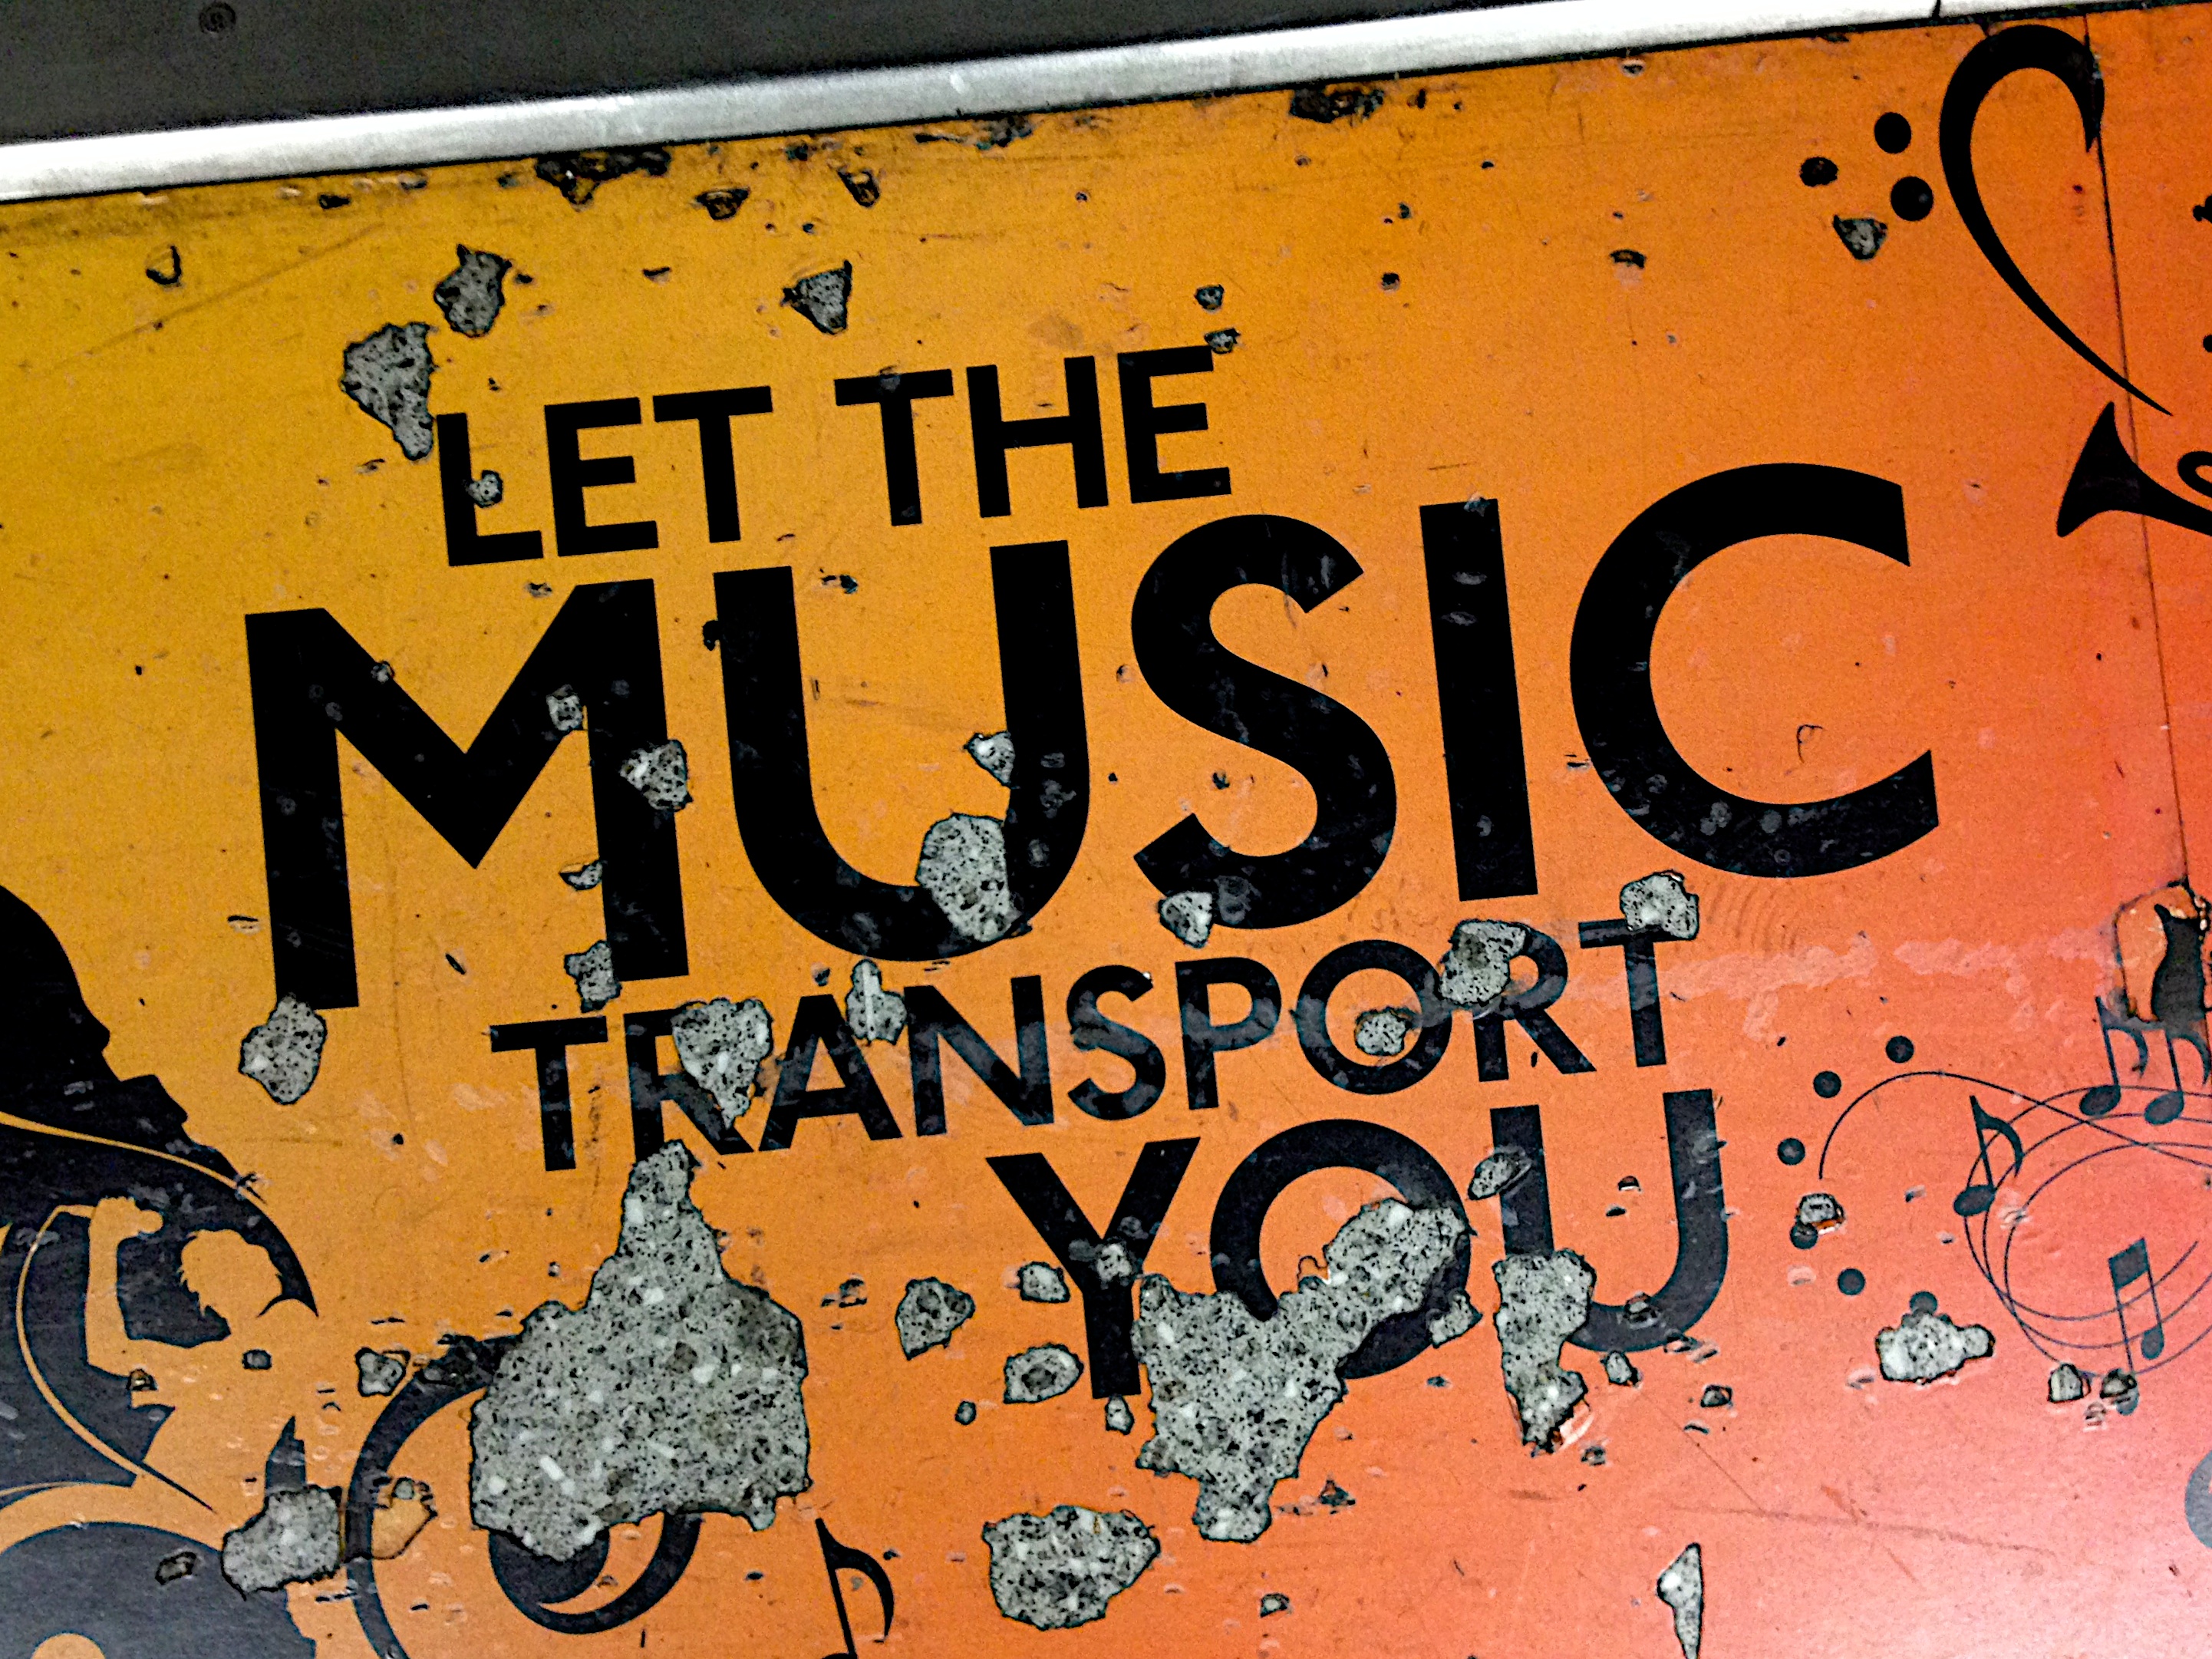
number, graffiti, font, art, cool image, illustration